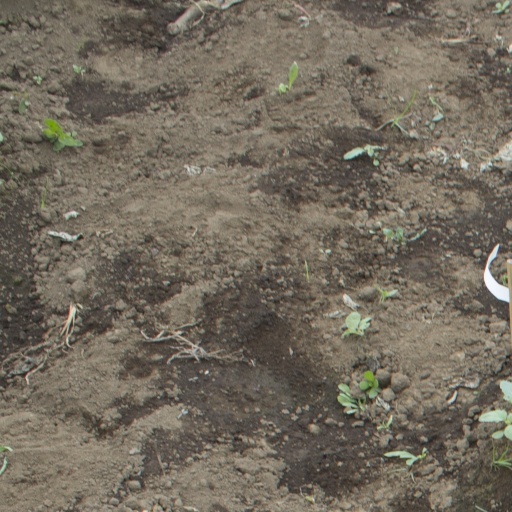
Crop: soybean